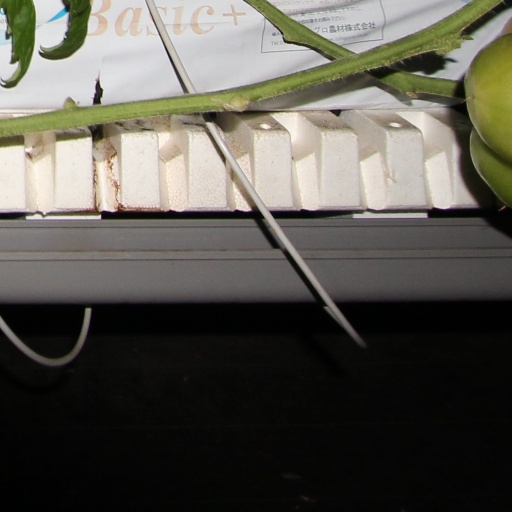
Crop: tomato